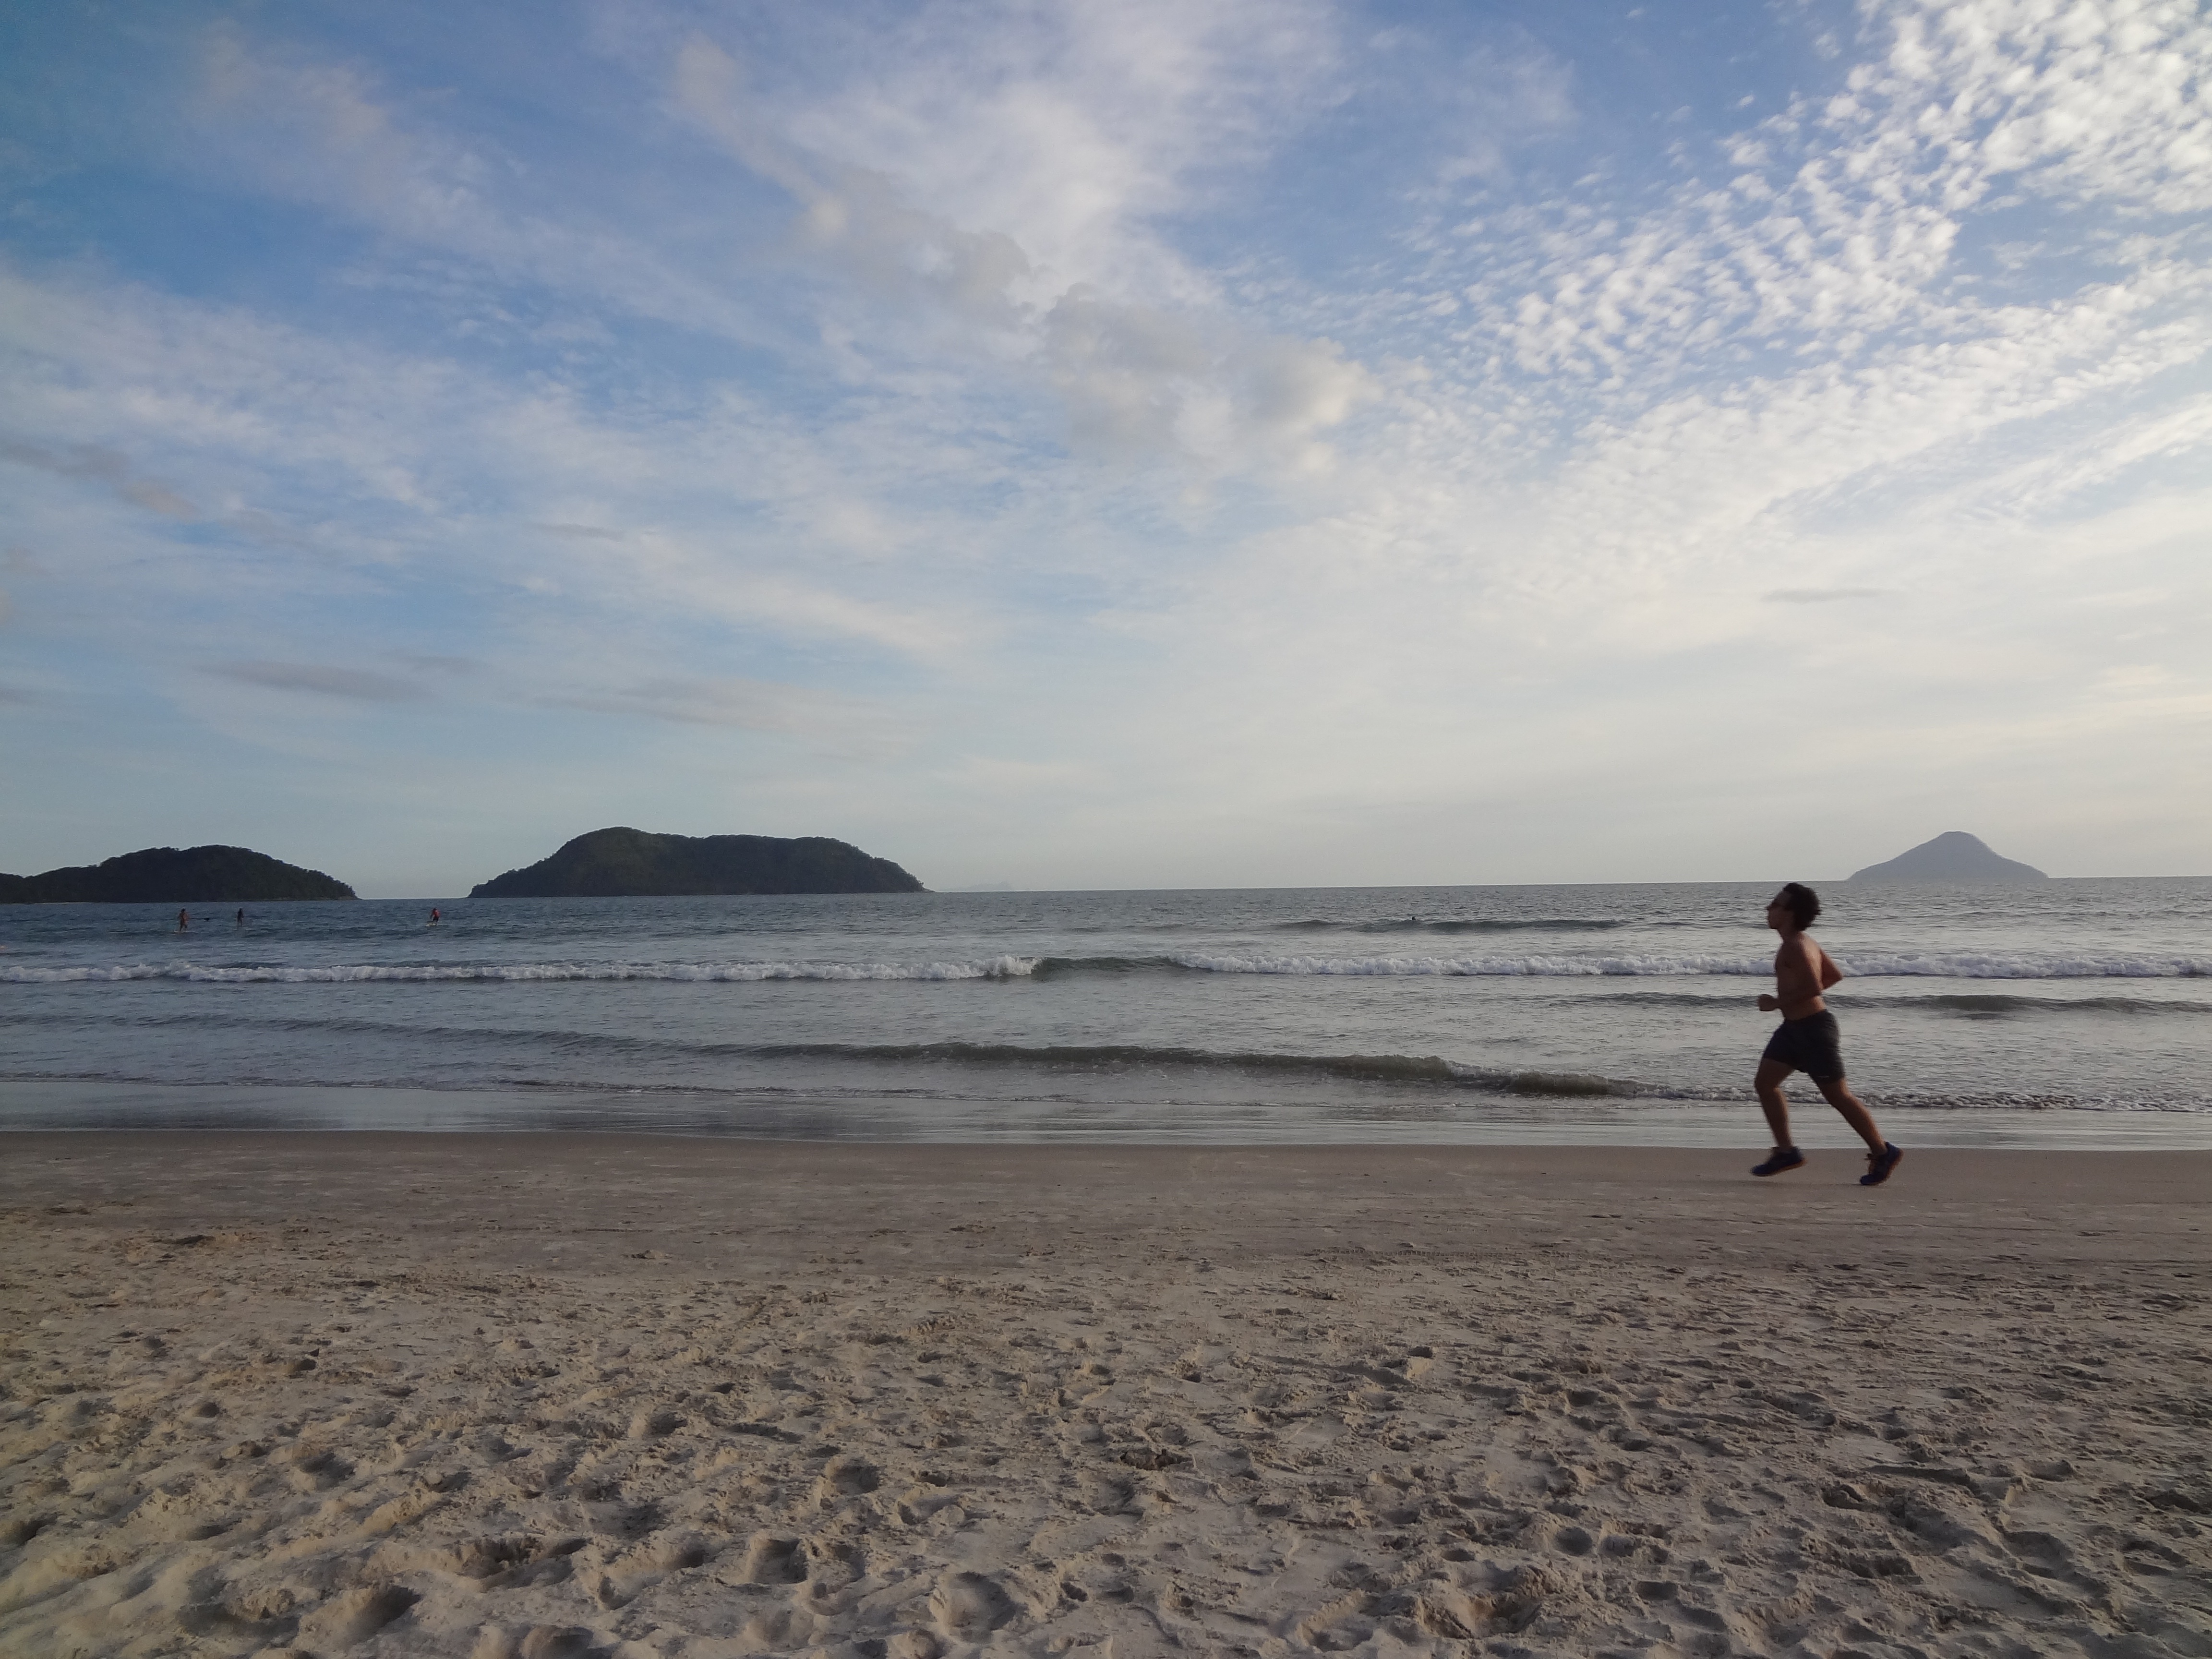
beach, sea, coast, sand, ocean, horizon, cloud, sky, shore, wave, summer, vacation, bay, jogging, exercise, heat, body of water, race, holidays, cape, beira mar, wind wave